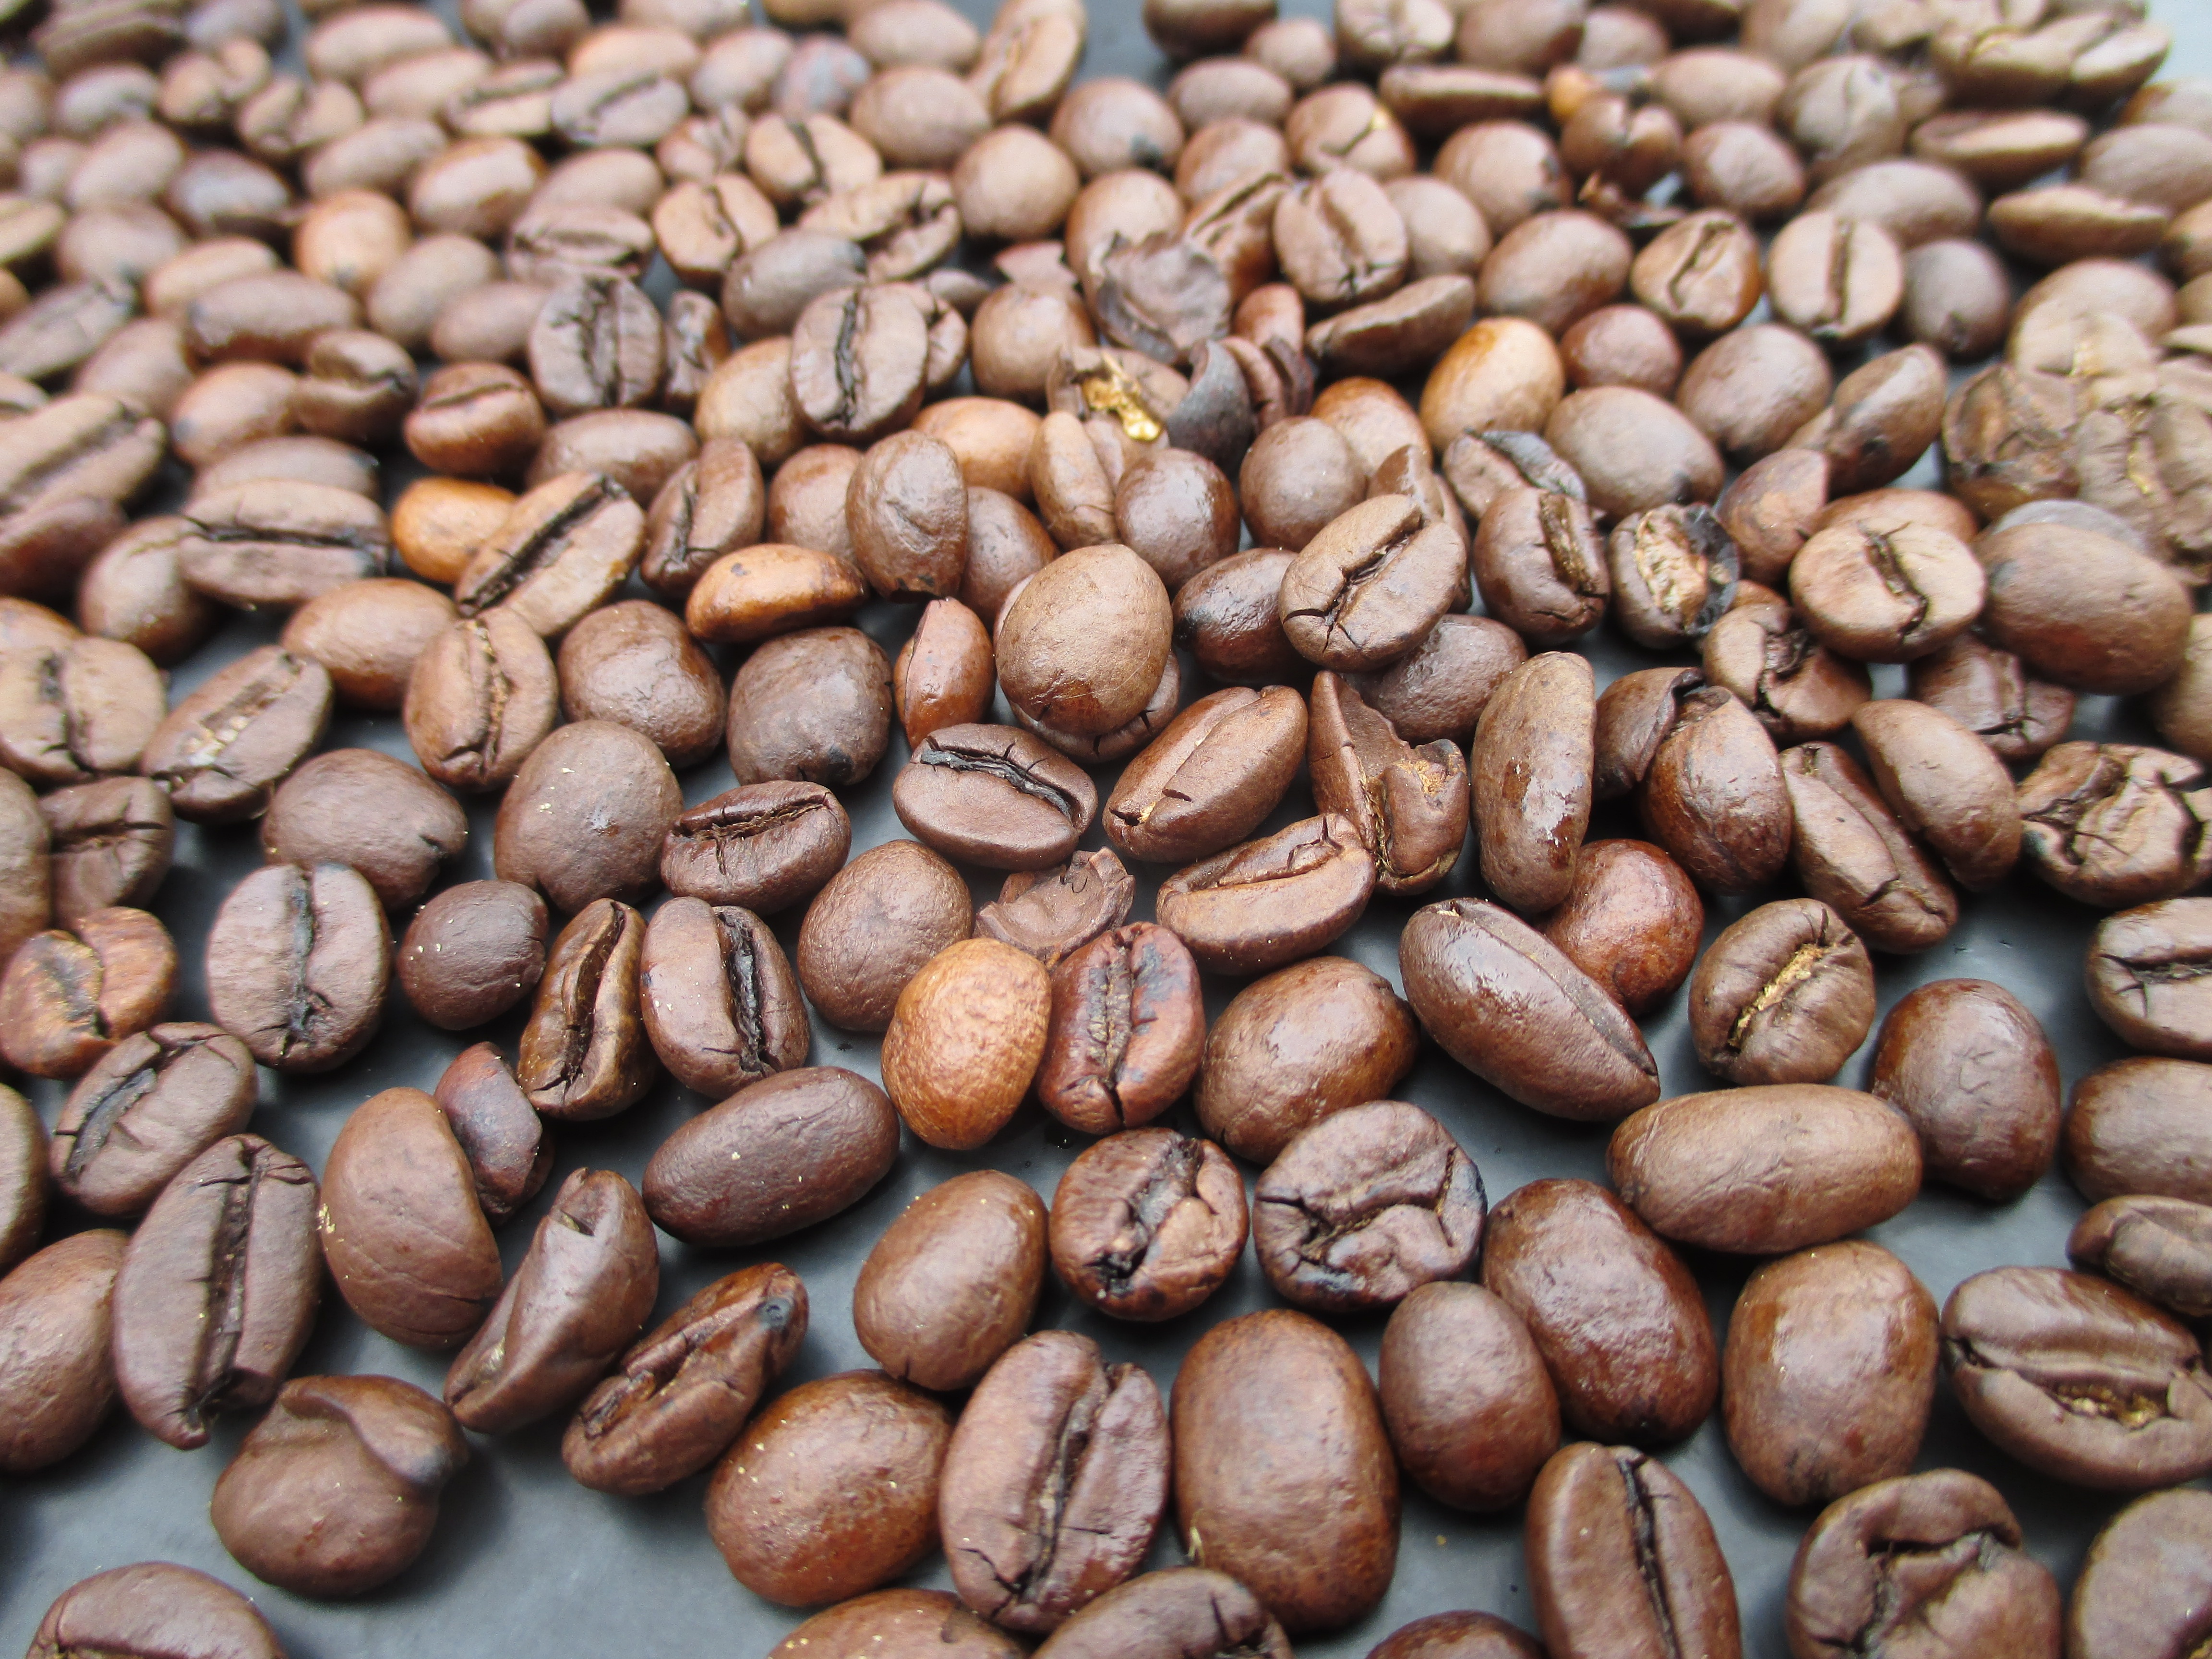
coffee, aroma, food, produce, vegetable, drink, caffeine, roasted, coffee beans